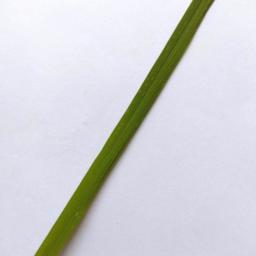
Label: Rice___Healthy